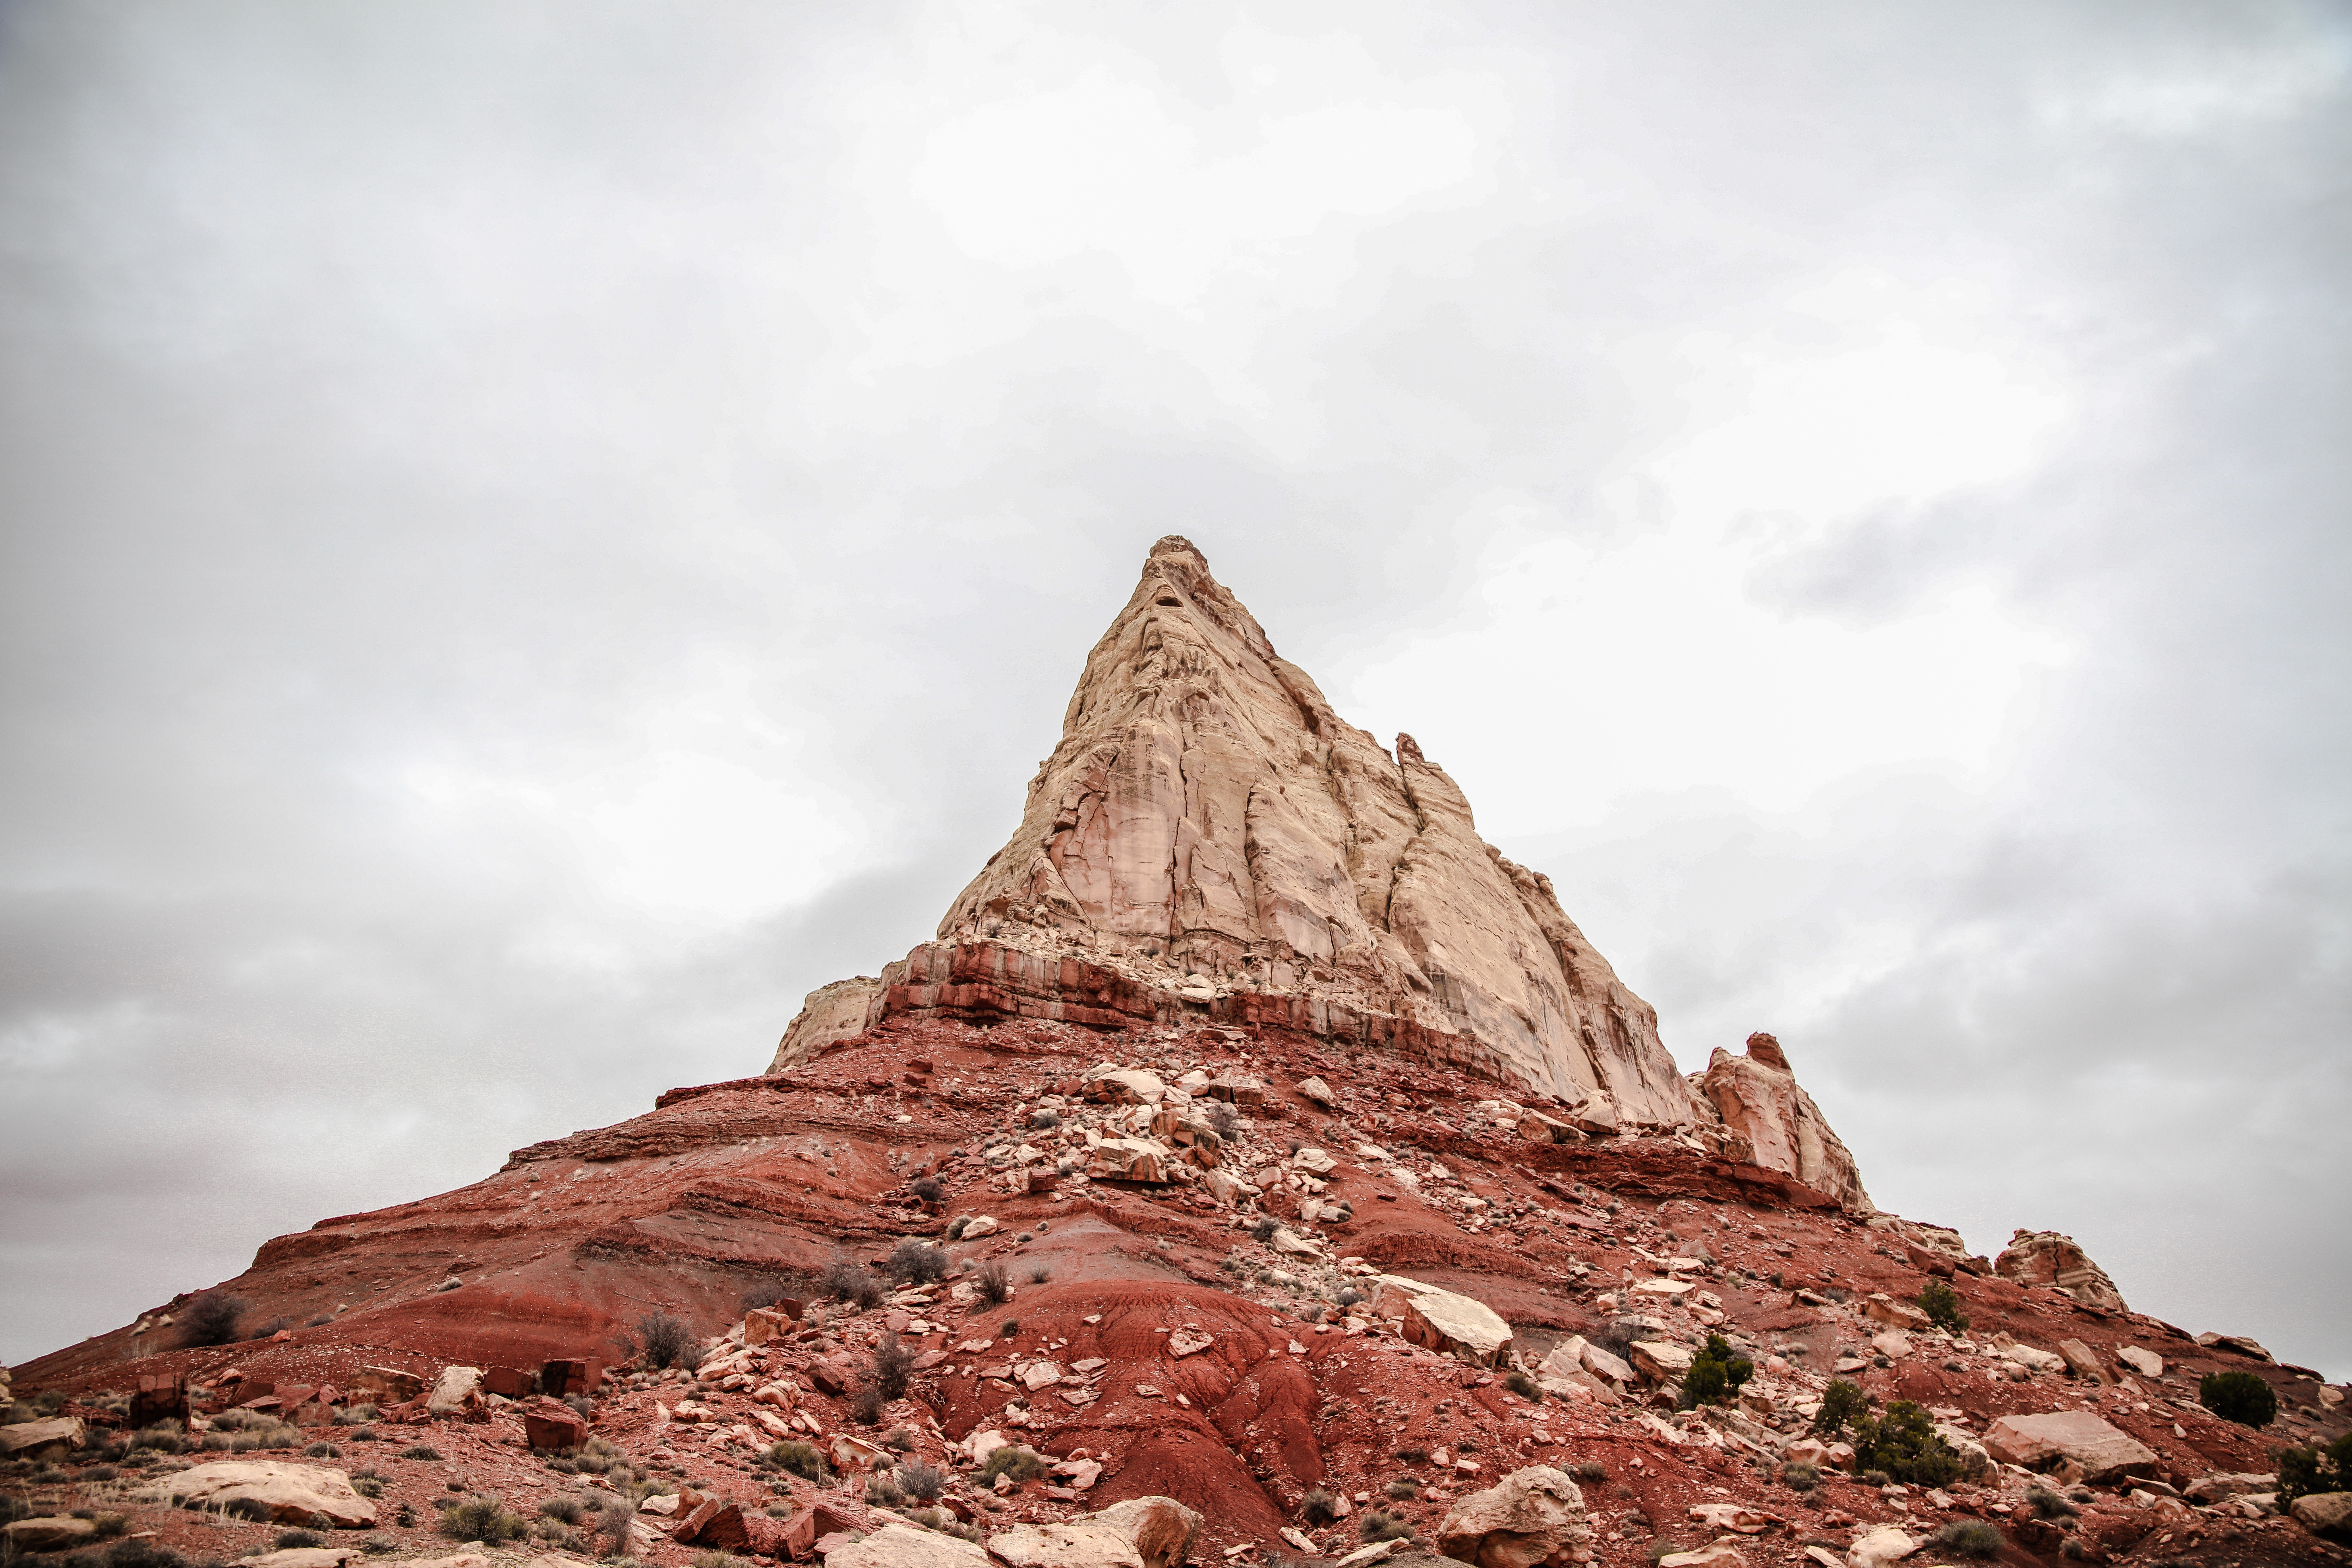
rock, mountain, cloud, peak, sandstone, mountain range, monument, arch, material, red rock, summit, geology, temple, badlands, plateau, butte, landform, mountainous landforms